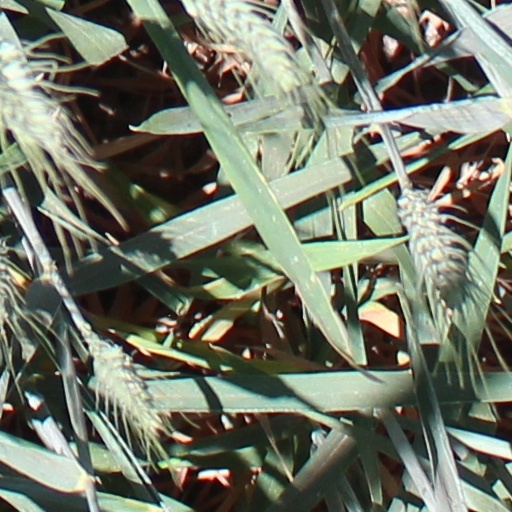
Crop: wheat